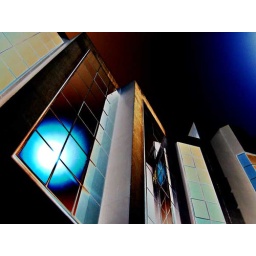
sun reflecting in the windows of building in dubai.